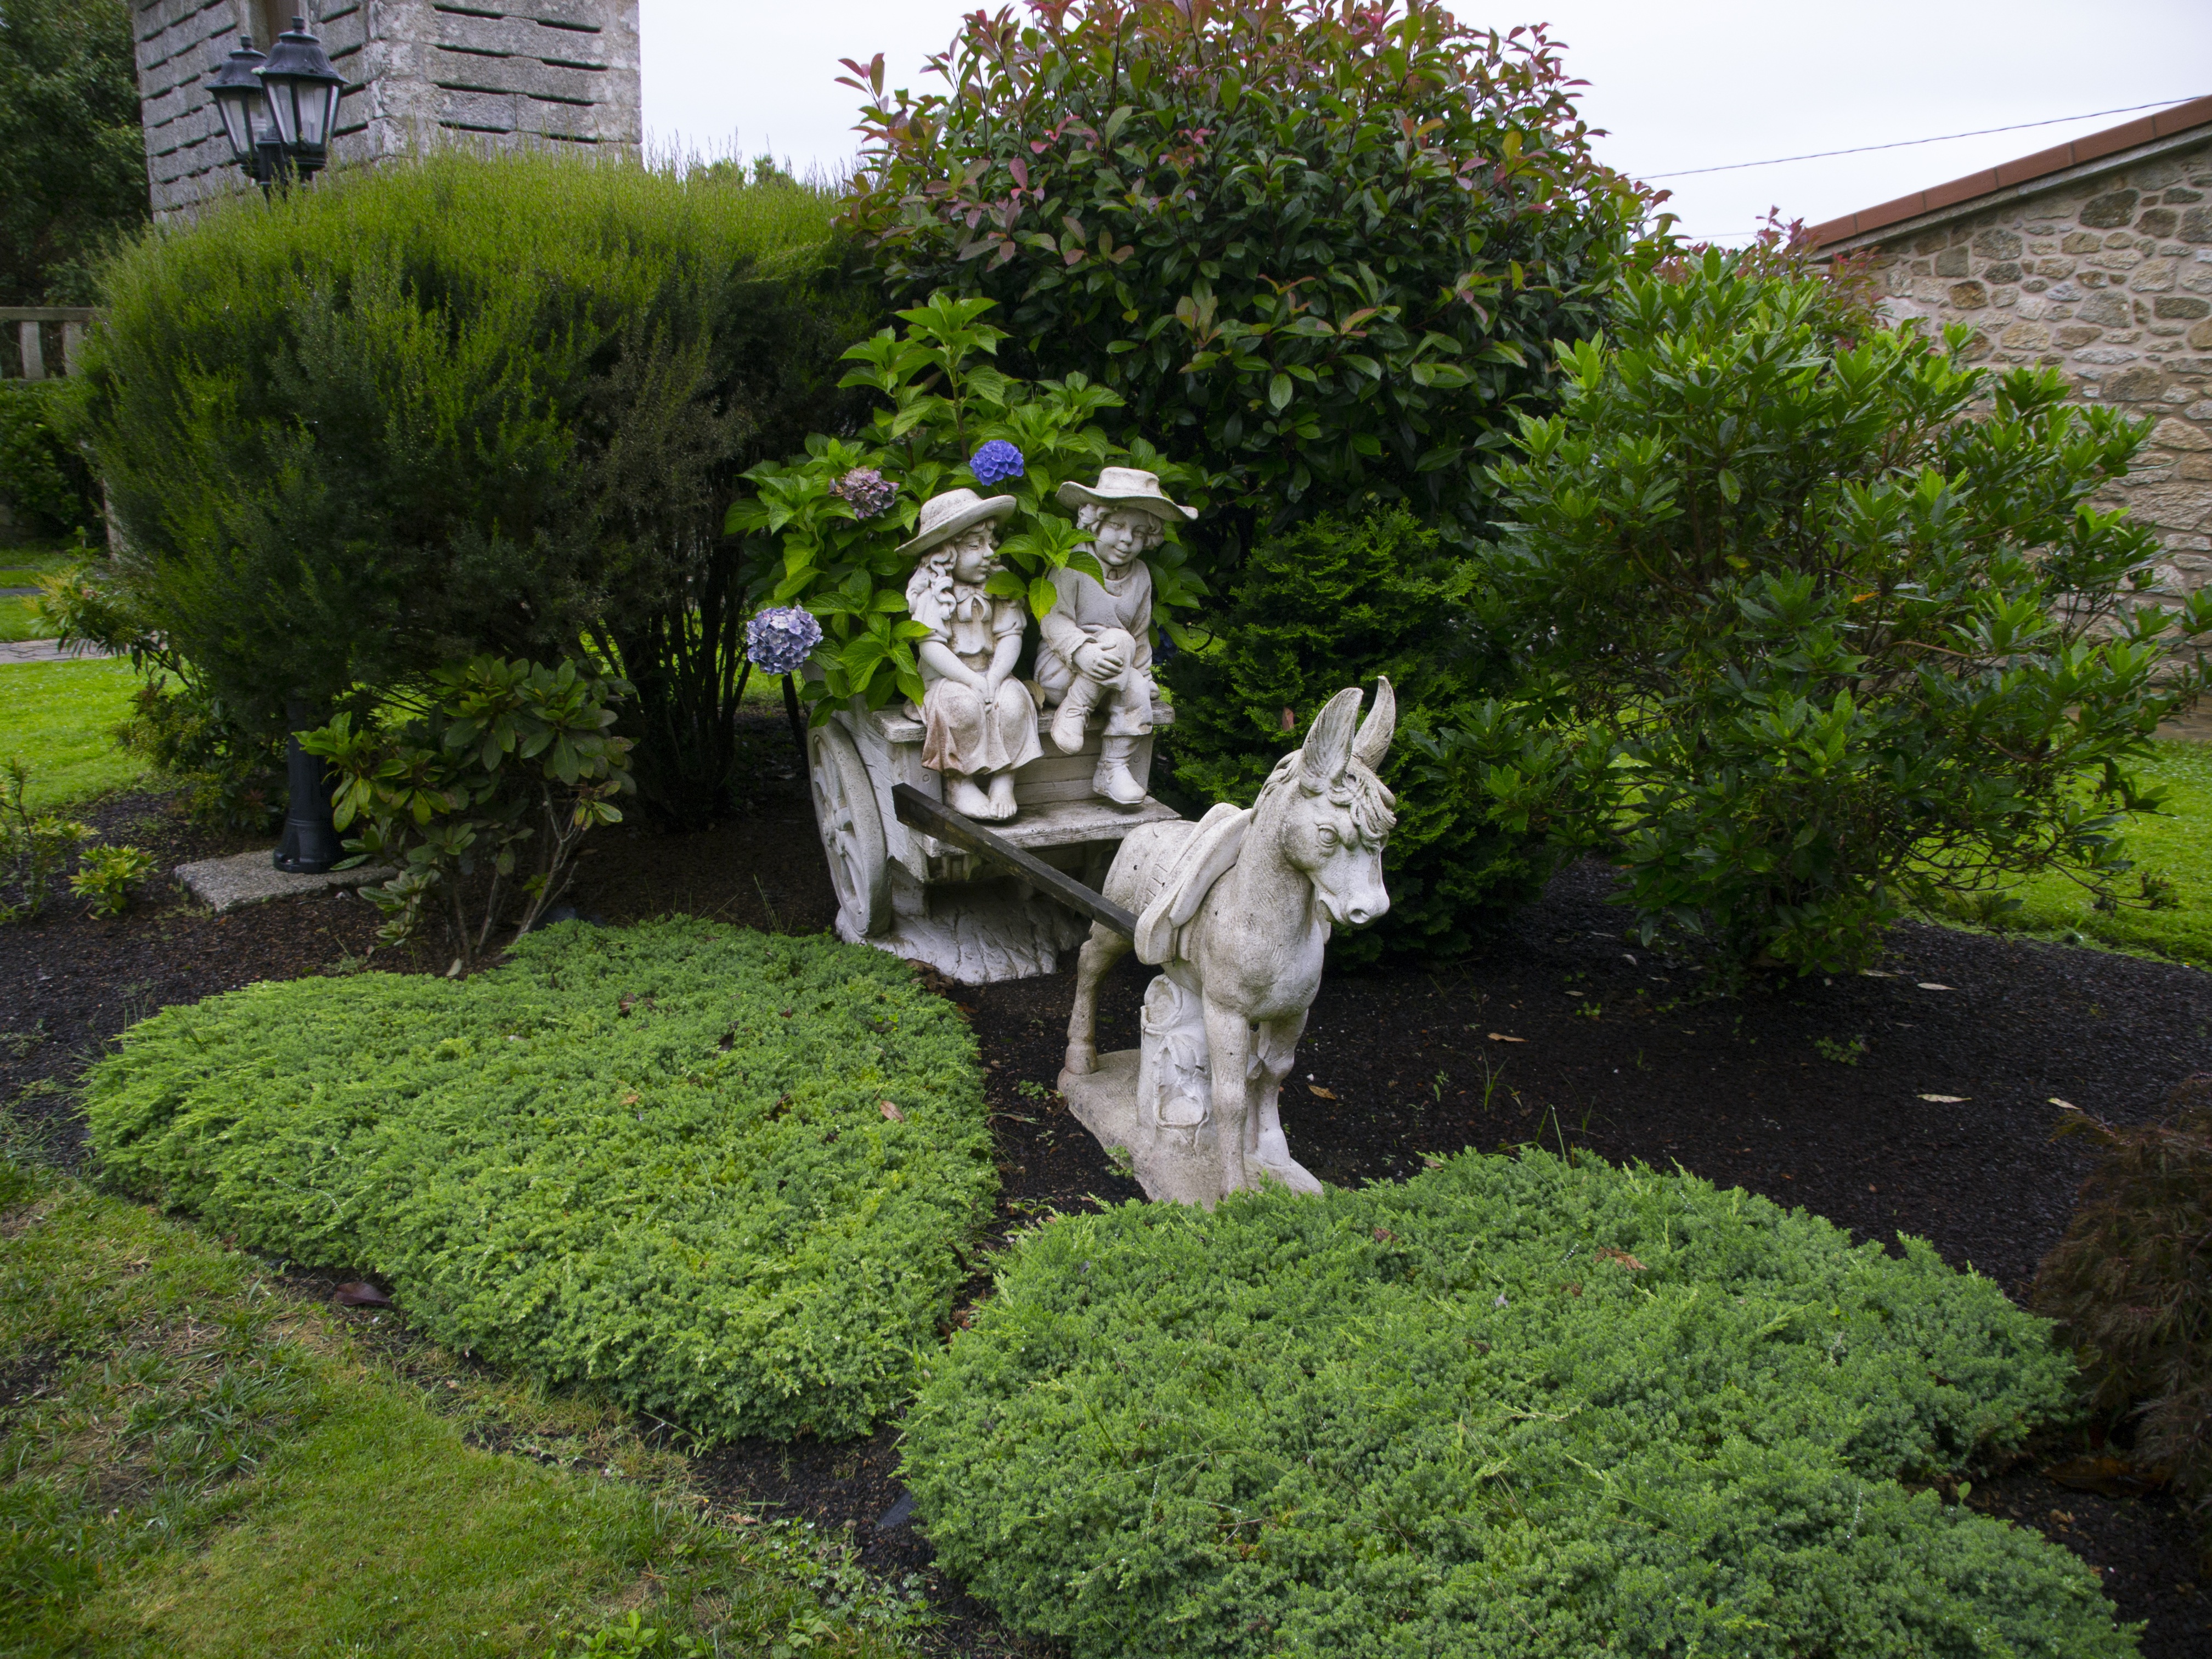
tree, plant, lawn, flower, statue, horse, botany, garden, houseplant, sculpture, shrub, yard, ecosystem, rural tourism house, woody plant, land plant